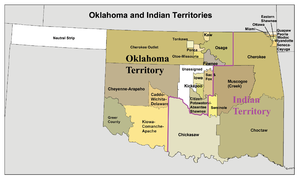
Le Territoire indien, ou les Territoires indiens, également connu sous l'appellation de Pays indien, est un ensemble de terres octroyées aux Amérindiens par le gouvernement des États-Unis au XIXᵉ siècle. Ses limites sont définies par l'Indian Intercourse Act de 1834.
Cet article recense les régions historiques des États-Unis, des régions des actuels États-Unis qui forment des entités définies par le passé mais qui n'existent plus actuellement.
L'Oklahoma est un État du Centre Sud des États-Unis. Il est bordé au nord par le Colorado et le Kansas, à l'est par le Missouri et l'Arkansas, à l'ouest par le Nouveau-Mexique et au sud par le Texas dont il est séparé par la rivière Rouge du Sud. Avec une population estimée à 3 956 971 habitants en 2018 et une superficie de 181 195 km², l'Oklahoma est le 28ᵉ État le plus peuplé et le 20ᵉ plus grand de la Fédération. Le nom de l'État vient des mots chacta okla et homa, signifiant « peuple rouge ». L'Oklahoma est aussi connu par son surnom : The Sooner State. Formé par l'unification du Territoire de l'Oklahoma et du Territoire indien, il est devenu le 46ᵉ État des États-Unis le 16 novembre 1907. Ses habitants sont appelés Oklahomans et Oklahoma City est sa capitale ainsi que la ville la plus peuplée.
Le Territoire de l'Oklahoma, en anglais : Oklahoma Territory, est un territoire des États-Unis qui fut créé le 2 mai 1890 et cessa d'exister le 16 novembre 1907 lorsque l'Oklahoma devint le 46ᵉ État américain. Le territoire était constitué de la partie occidentale de l'actuel État. La partie orientale était alors le Territoire indien. Sa capitale était Guthrie.
L'histoire de l'Oklahoma est à l'image de sa situation géographique, un véritable carrefour des civilisations et de cultures. Depuis les peuples des premières Nations, descendant de l'Alaska consécutivement à la fonte des glaciers pour s'établir dans les plaines cernées par les rocheuses à l'ouest et par le Mississippi à l'est, succédant aux nombreuses peuplades amérindiennes puis aux migrations successives des américains vers l'ouest, l'état de l’Oklahoma est la somme de toutes ces civilisations qui se sont, un jour, installées sur son sol.
L'État de Sequoyah était le nom proposé pour l'État qu'ont voulu créer les Indiens d'Amérique du Nord dans la partie orientale de l'actuel Oklahoma au début des années 1900.